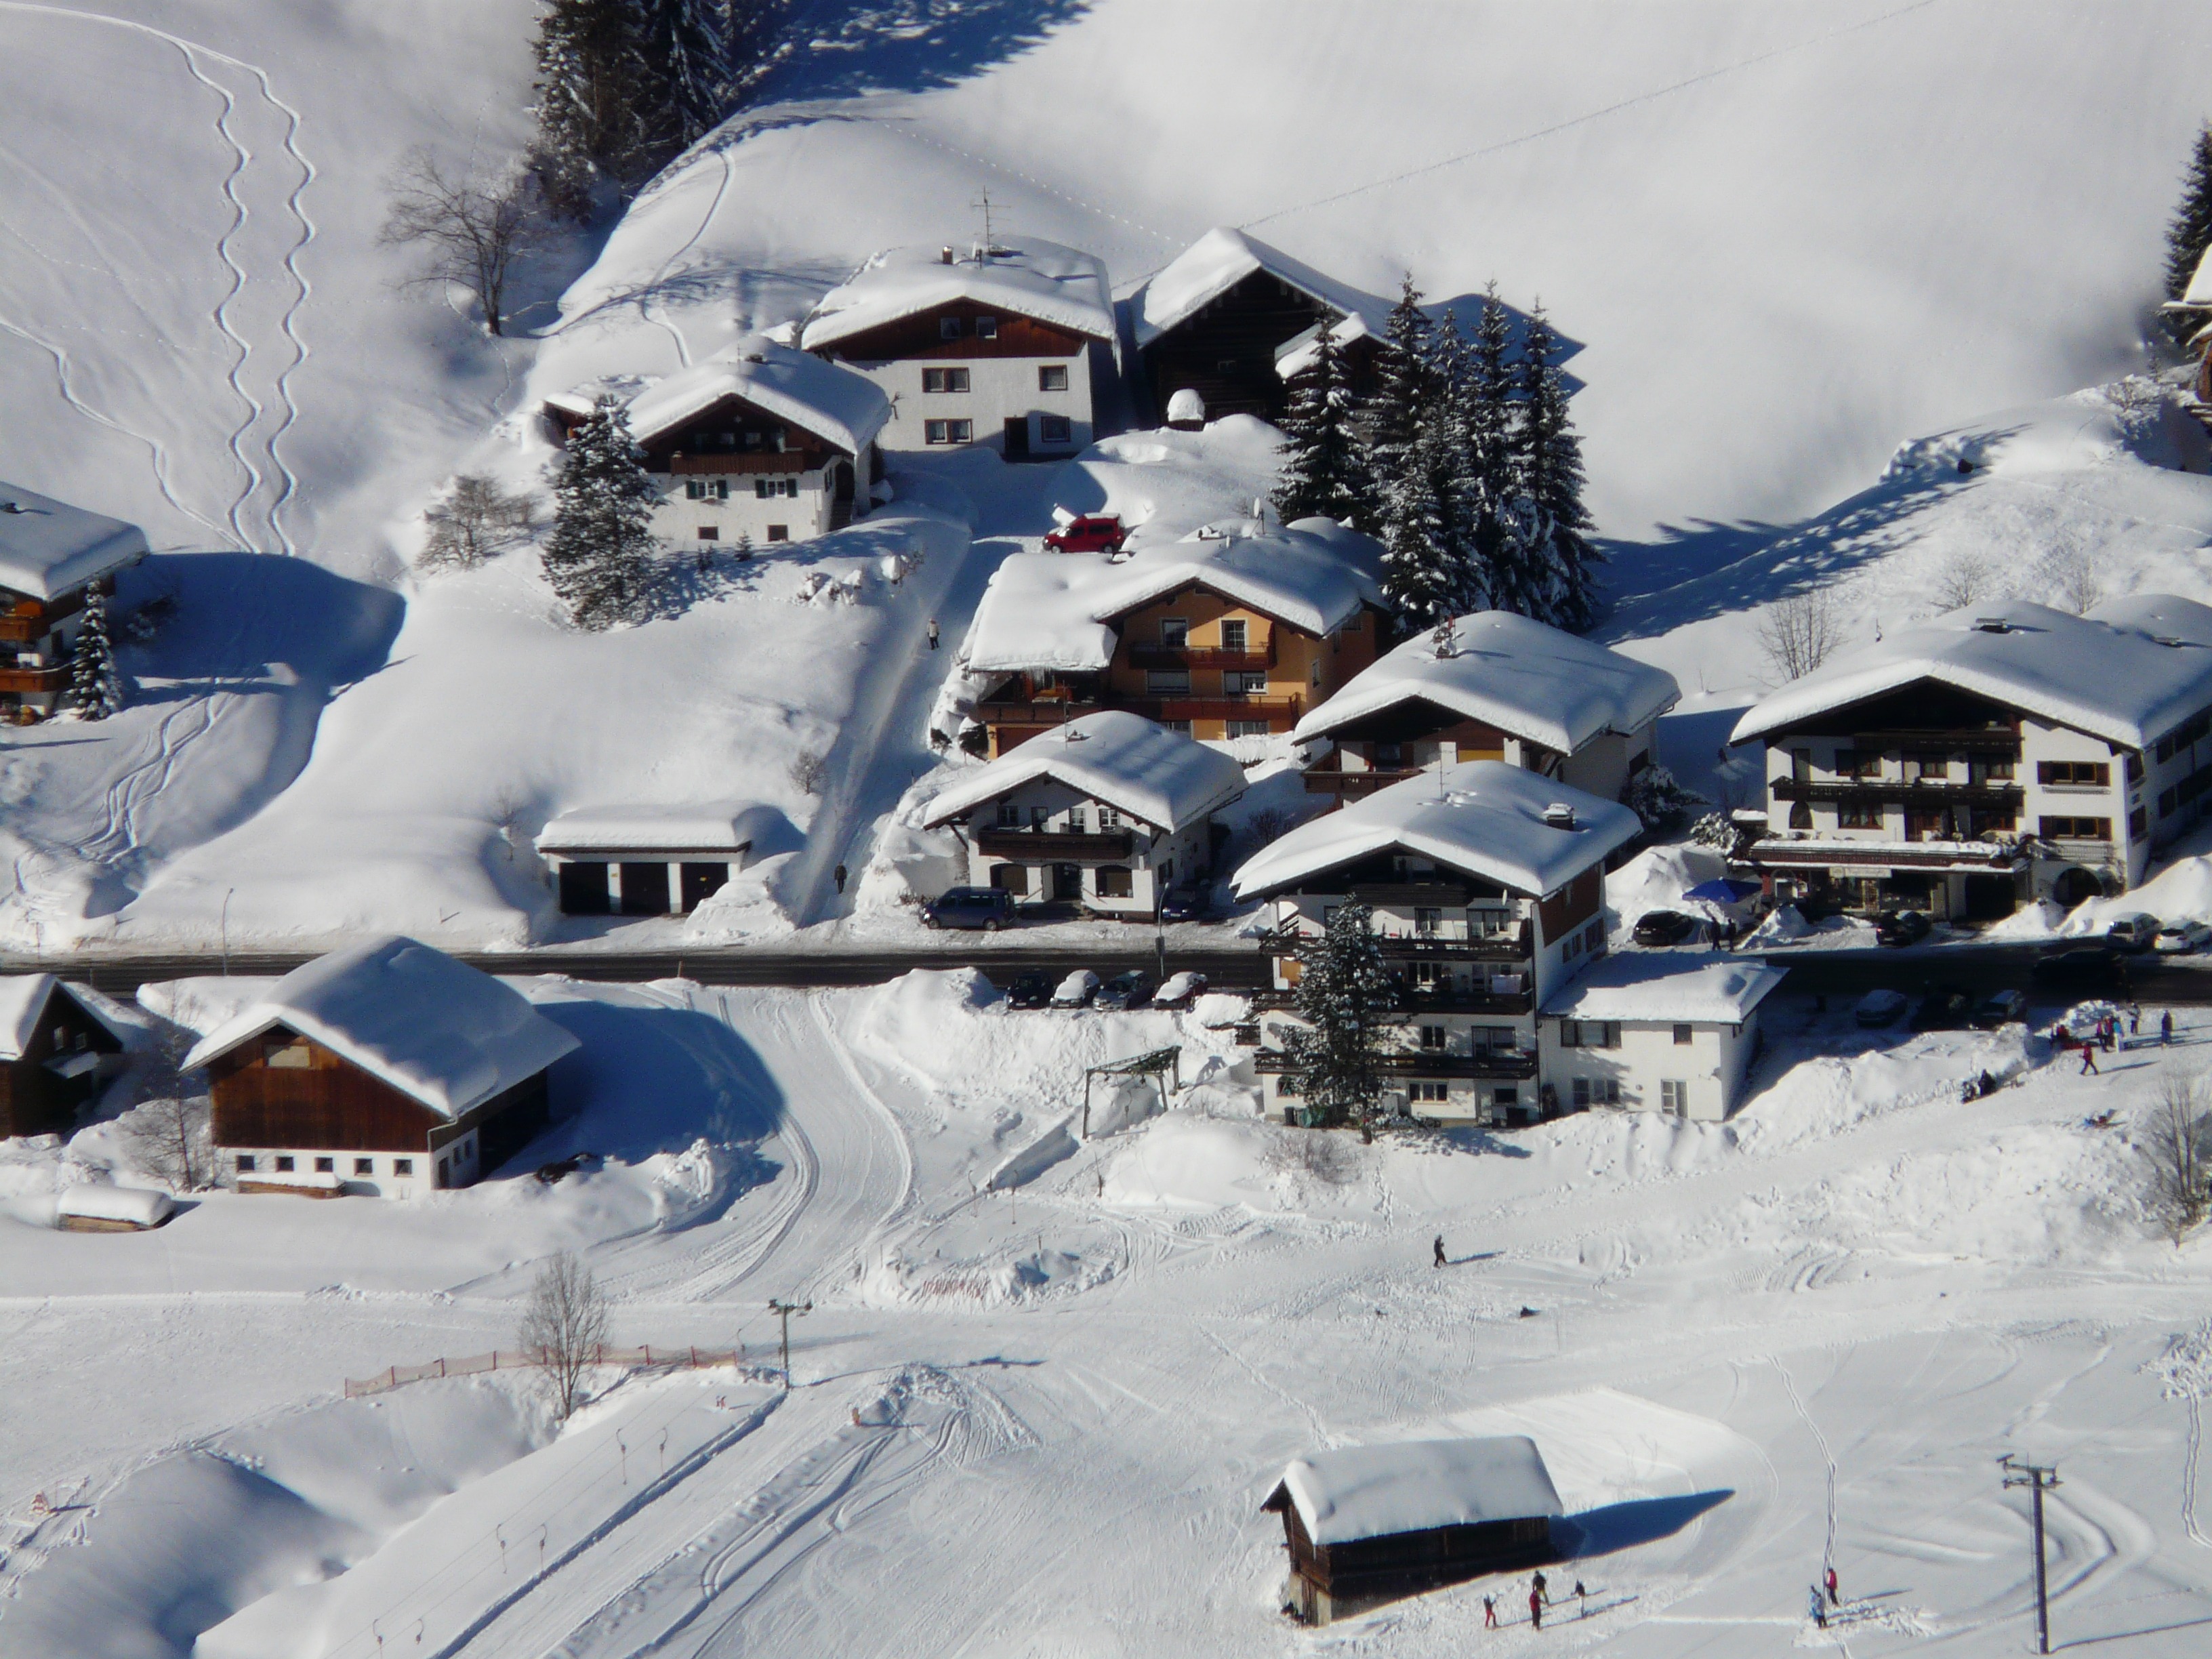
snow, winter, architecture, building, home, mountain range, village, live, vehicle, weather, snowy, alpine, skiing, season, sports equipment, winter sport, resort, ski, farmhouse, hamlet, blizzard, piste, bergdorf, nordic skiing, ski equipment, geological phenomenon, allgau